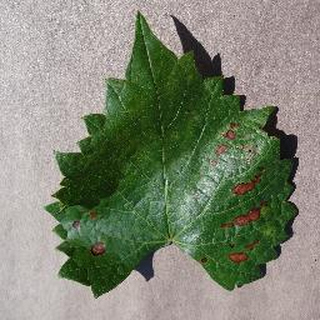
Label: grape_esca_black_measles